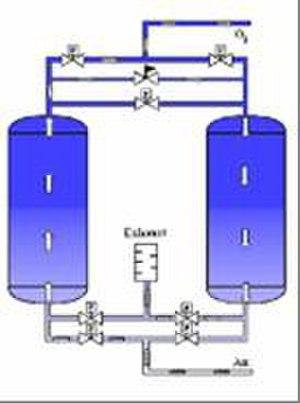
Générateur d&#39
Le générateur d’oxygène type PSA est un appareil de production d’oxygène qui utilise la technologie d'Adsorption par inversion de pression pour concentrer l’oxygène à partir de l’air ambiant.